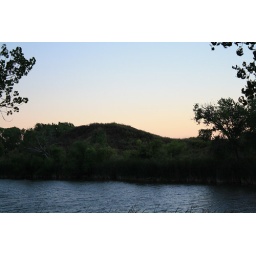
I like how calm the lake looks. and how the background has the trees and the hill in it.